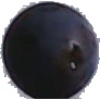
Label: blue_grape